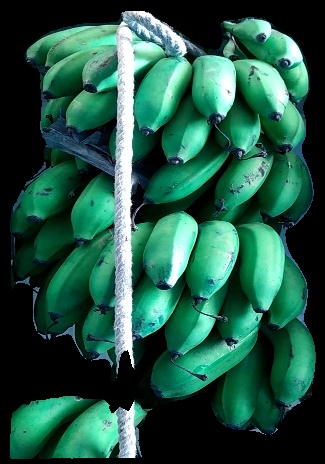
Variety: rasbale
Grade: grade2